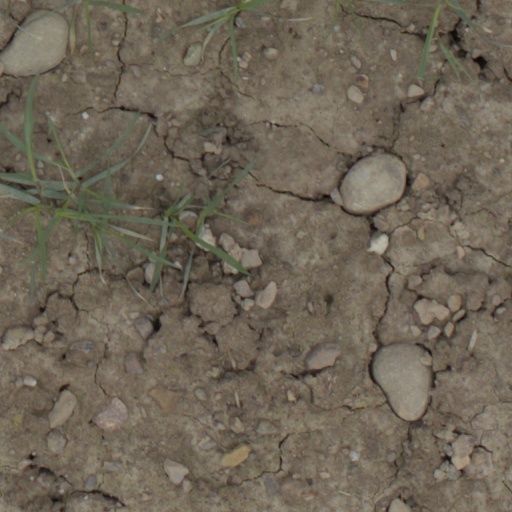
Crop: wheat